EC Kassel Huskies

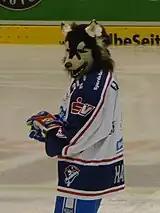
Kassel Huskies pre 2015 Mascot

The first match between the two Hessen based clubs occurred in the 1980/81 in the Bundesliga. Both teams were incorporated in 1994 and were founding members of the DEL. The two clubs met each other in the play-offs in the first two seasons of the DEL.